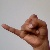
The image shows a hand gesture representing the letter 'J' in Indian Sign Language.